Michael Jackson's Journey from Motown to Off the Wall

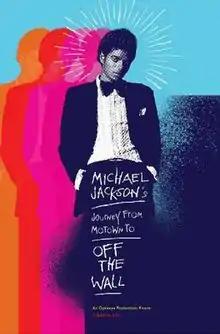
Film poster

Michael Jackson's Journey from Motown to Off the Wall is a 2016 documentary film directed by Spike Lee, chronicling the rise of pop star Michael Jackson through the creation of his landmark solo album, "Off the Wall" (1979). It is the second Michael Jackson-focused documentary Lee has made, after "Bad 25" (2012). The film premiered on January 24, 2016, at the 2016 Sundance Film Festival.